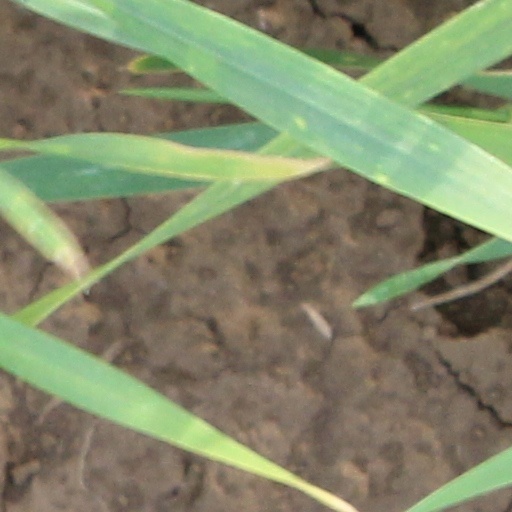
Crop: wheat